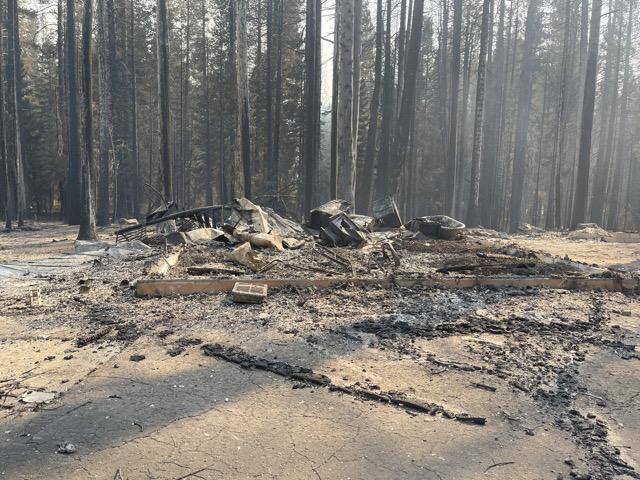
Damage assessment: destroyed